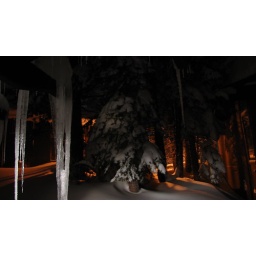
The view out our bedroom window upon arriving at our condo in Mammoth Lakes.